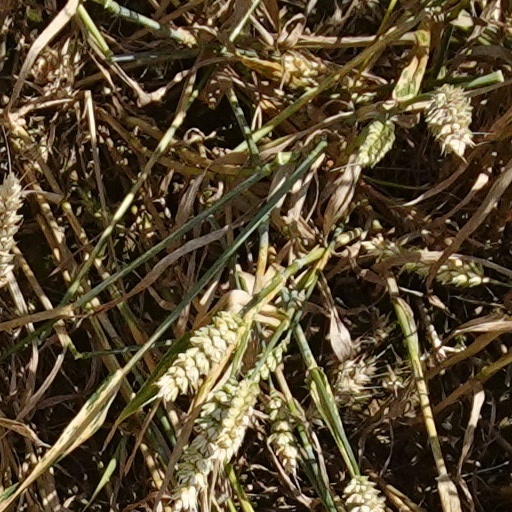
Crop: wheat